Perito Moreno Glacier

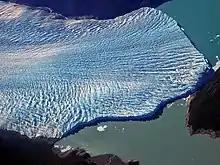
Aerial view of the glacier, taken two weeks before the 2004 rupture

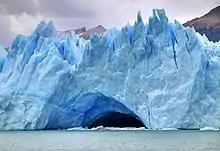
A glacier cave at the edge of the glacier

The Perito Moreno, Francisco Gormaz or Bismarck Glacier is a glacier located in Los Glaciares National Park in southwest Santa Cruz Province, Argentina, and originated in the Magallanes Region in Chile, being also part of the Bernardo O'Higgins National Park. It is one of the most important tourist attractions in the Argentine Patagonia.